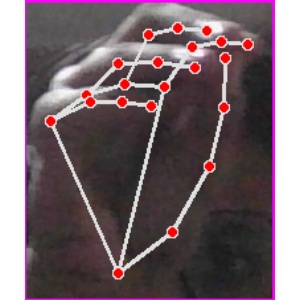
अक्षर: ङ